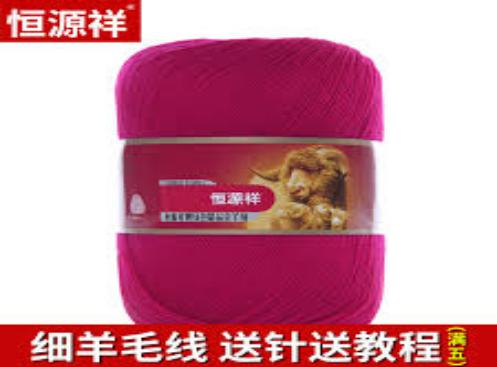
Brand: HengYuXiang
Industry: Necessities